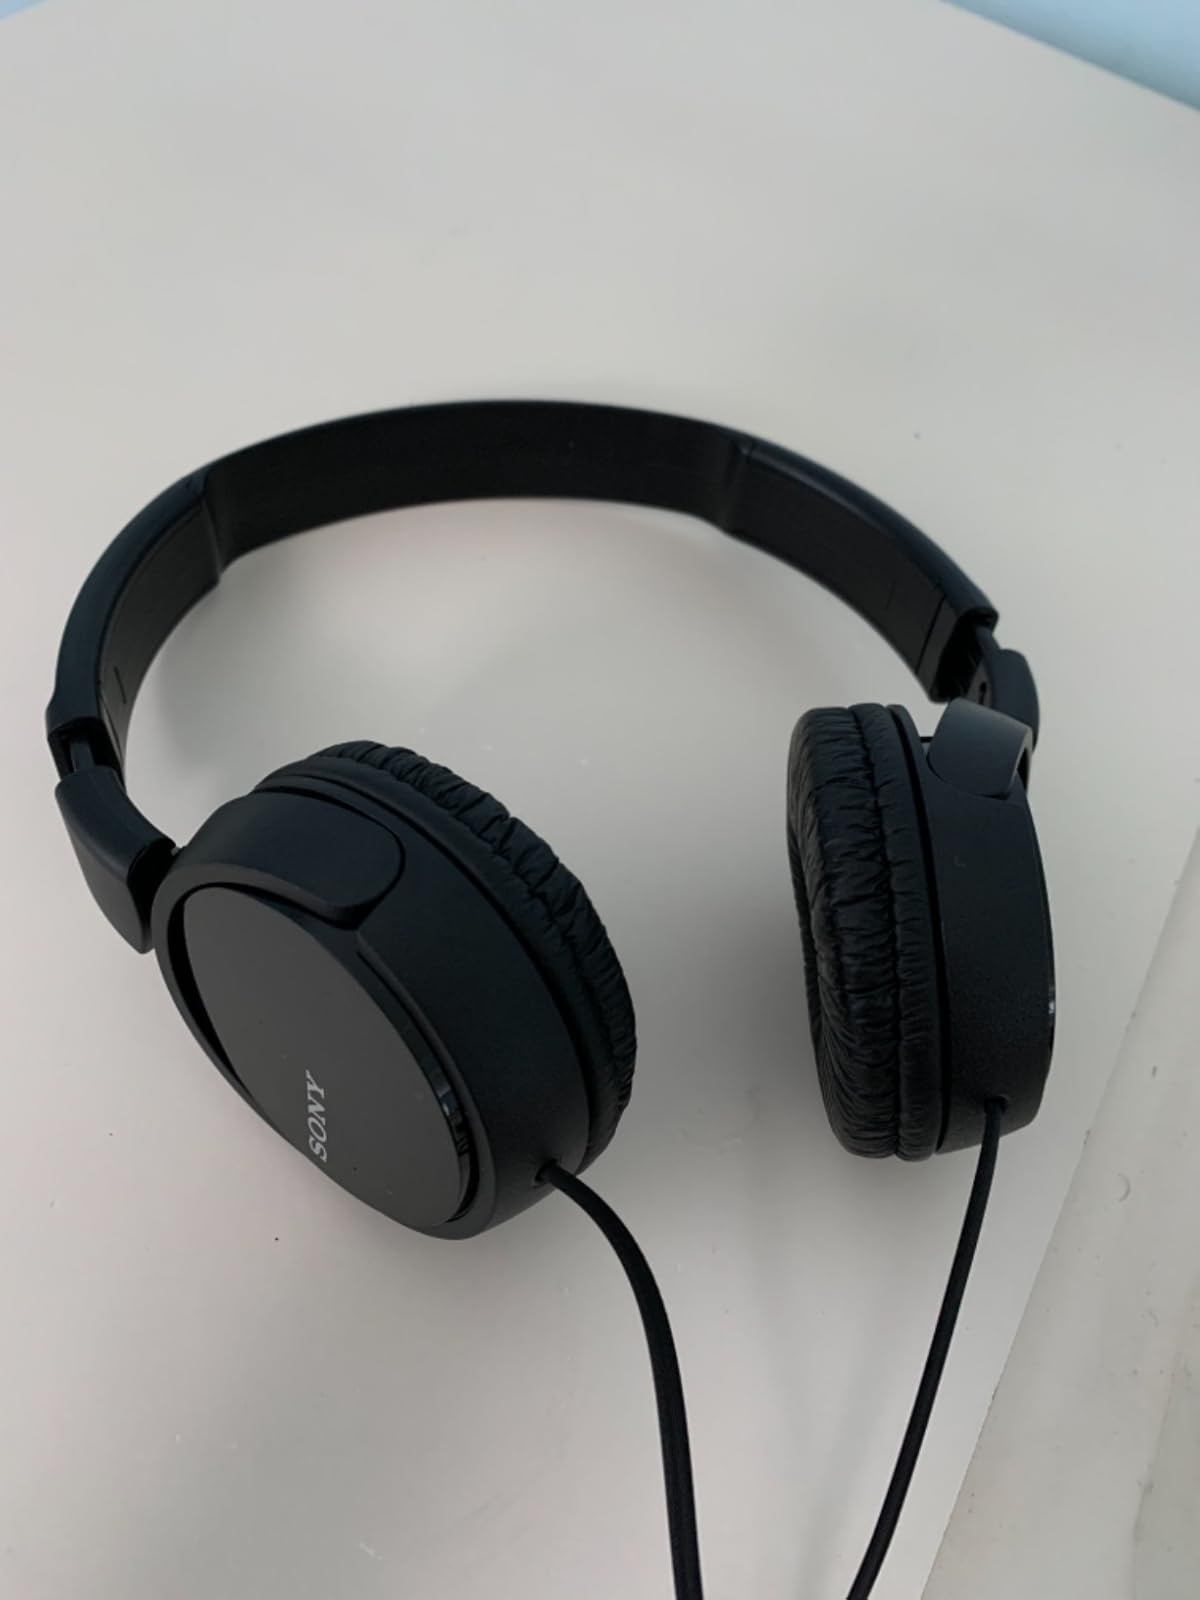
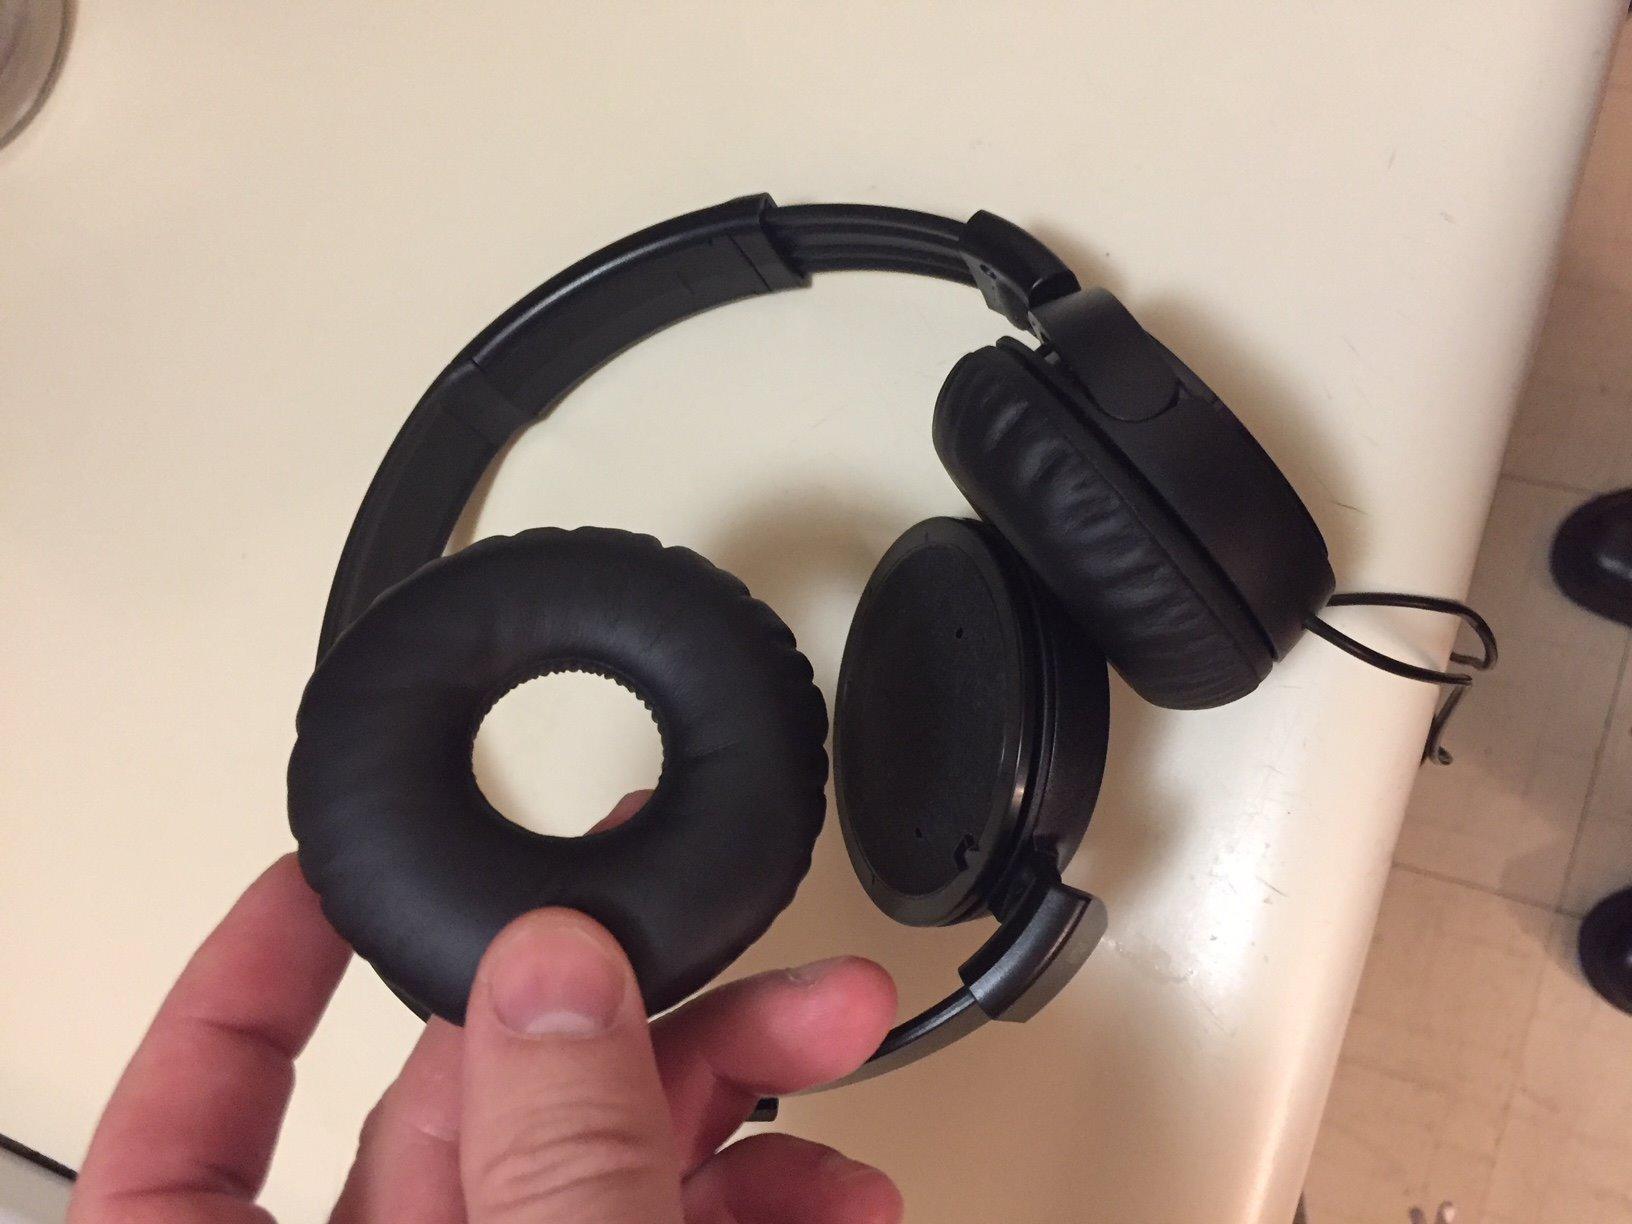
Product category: headphones
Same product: yes